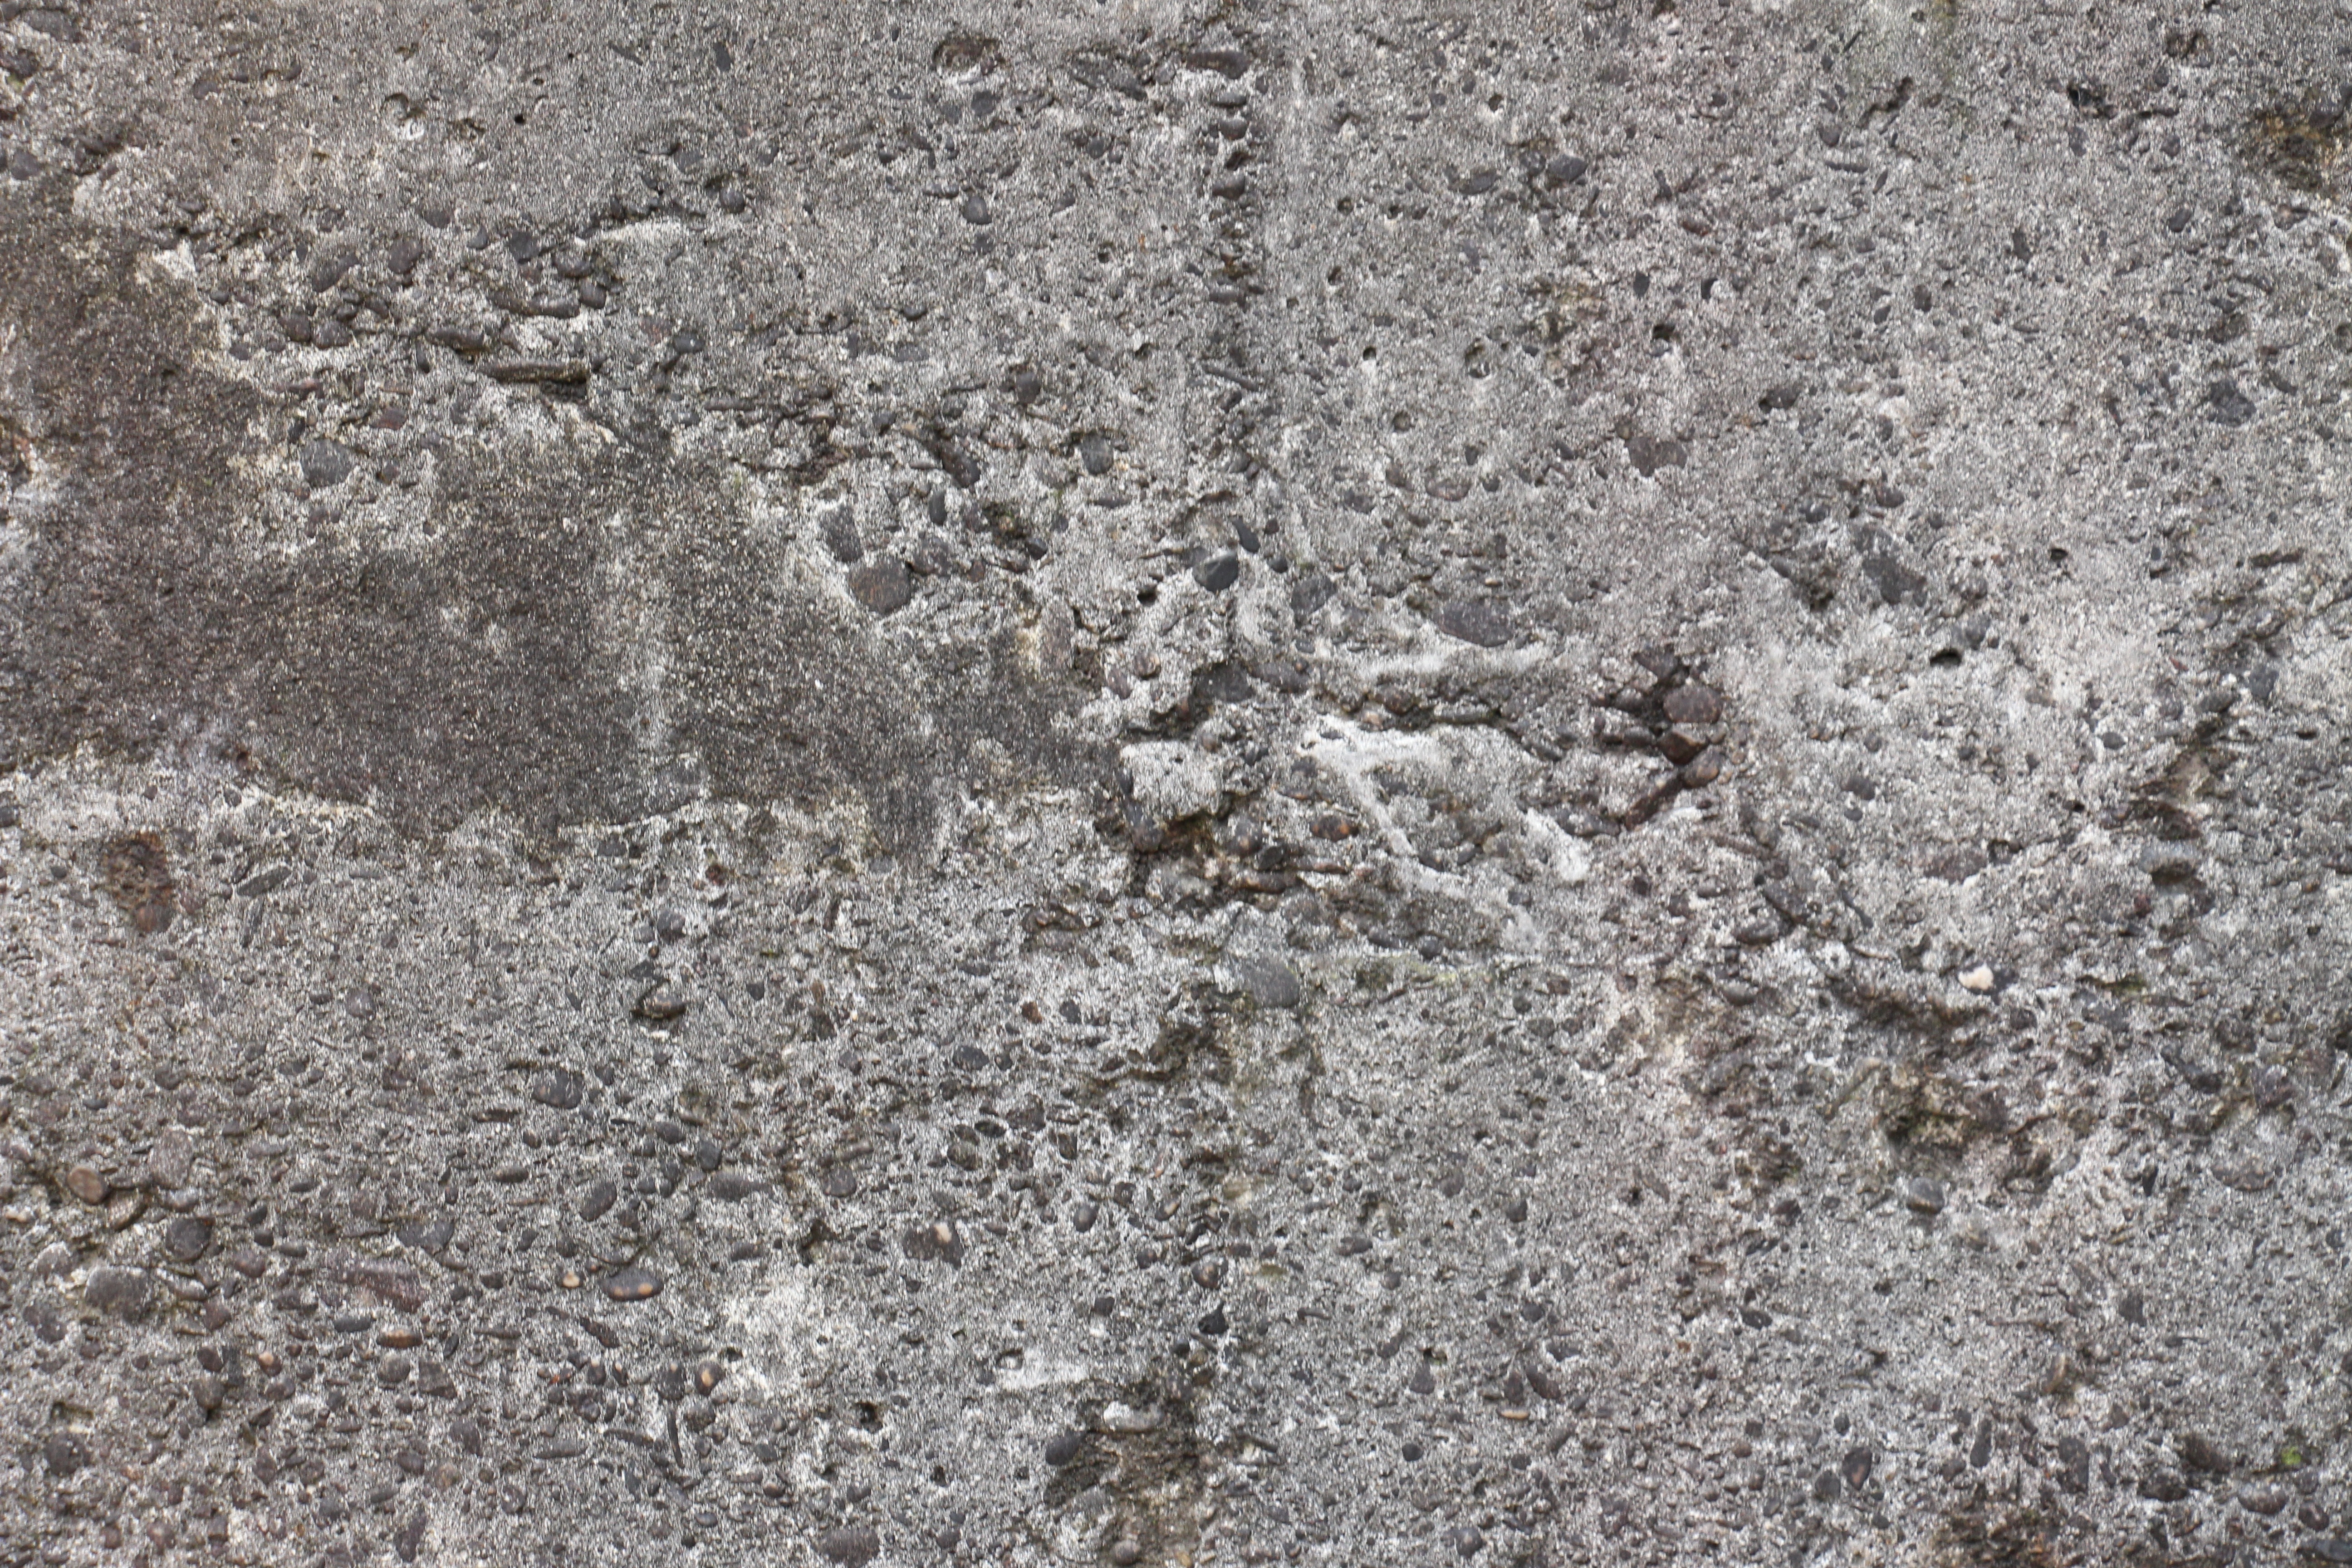
rock, structure, texture, frost, old, wall, asphalt, soil, facade, close, material, concrete, weathered, cracked, trace, geology, aging, cracks, break up, flooring, steinig, road surface